Kylerhea

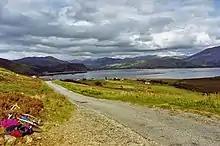
Kylerhea

Kylerhea (Scottish Gaelic: "Caol Reatha") is a village on the east coast of the Isle of Skye, in the Scottish Highlands, overlooking Kyle Rhea, a strait splitting Skye from the Scottish mainland. The village is named after Rhea, a Celtic mythological hero. A ferry service has linked Kylerhea with Glenelg on the mainland for centuries. The first car ferry was introduced in 1935, with a turntable located on the boat. Despite the existence of the now toll-free Skye Bridge, this ferry service, undertaken by the MV "Glenachulish", still runs during the summer months, due to its popularity as the more scenic and traditional route between Skye and the mainland. This service is now community-owned but used to be run by Murdo Mackenzie for almost twenty years.